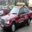
Label: automobile